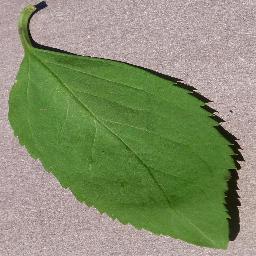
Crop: cherry
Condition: (including_sour)_healthy